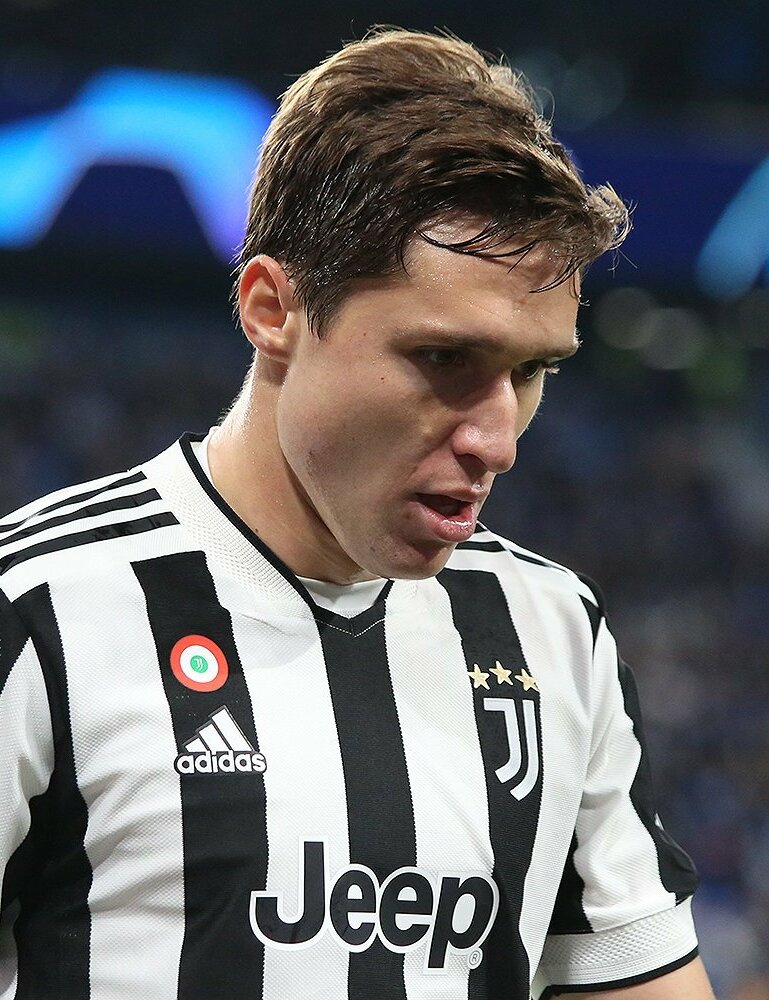
เฟเดรีโก กีเอซา

| name = เฟเดรีโก กีเอซา
| image = Federico Chiesa vs Zenit 2021-10-20 (cropped2).jpg
| caption = กีเอซาในปี 2021
| fullname = เฟเดรีโก กีเอซา
| birth_place = อิตาลี่
| height = 1.75 เมตร
| position = กองกลาง#ปีก|ปีก / กองหน้า
| currentclub = สโมสรฟุตบอลลิเวอร์พูล|ลิเวอร์พูล
| clubnumber = 14
| youthyears1 = 2002–2007
| youthclubs1 = เซตติญญาเนเซ
| youthyears2 = 2007–2016
| youthclubs2 = สโมสรฟุตบอลฟีออเรนตีนา|ฟีออเรนตีนา
| years1 = 2016–2022
| clubs1 = สโมสรฟุตบอลฟีออเรนตีนา|ฟีออเรนตีนา
| caps1 = 137
| goals1 = 26
| years2 = 2020–2022
| clubs2 = → สโมสรฟุตบอลยูเวนตุส|ยูเวนตุส (ยืม)
| caps2 = 44
| goals2 = 10
| years3 = 2022–2024
| clubs3 = สโมสรฟุตบอลยูเวนตุส|ยูเวนตุส
| caps3 = 54
| goals3 = 11
| years4 = 2024–
| clubs4 = สโมสรฟุตบอลลิเวอร์พูล|ลิเวอร์พูล
| caps4 = 1
| goals4 = 0
| nationalyears1 = 2015–2016
| nationalteam1 = ฟุตบอลทีมชาติอิตาลีรุ่นอายุไม่เกิน 19 ปี|อิตาลี อายุไม่เกิน 19 ปี
| nationalcaps1 = 3
| nationalgoals1 = 0
| nationalyears2 = 2016
| nationalteam2 = ฟุตบอลทีมชาติอิตาลีรุ่นอายุไม่เกิน 20 ปี|อิตาลี อายุไม่เกิน 20 ปี
| nationalcaps2 = 5
| nationalgoals2 = 0
| nationalyears3 = 2017–2019
| nationalteam3 = ฟุตบอลทีมชาติอิตาลีรุ่นอายุไม่เกิน 21 ปี|อิตาลี อายุไม่เกิน 21 ปี
| nationalcaps3 = 14
| nationalgoals3 = 6
| nationalyears4 = 2018–
| nationalteam4 = ฟุตบอลทีมชาติอิตาลี|อิตาลี
| nationalcaps4 = 44
| nationalgoals4 = 7
เฟเดรีโก กีเอซา (, ; เกิด 25 ตุลาคม ค.ศ. 1997) เป็นนักฟุตบอลอาชีพชาวอิตาลี โดยเขาสามารถลงเล่นได้ในตำแหน่งกองกลาง|ปีกซ้ายและปีกขวาและกองหน้า ปัจจุบันเขาลงเล่นให้กับสโมสรฟุตบอลลิเวอร์พูล|ลิเวอร์พูล ในพรีเมียร์ลีก และฟุตบอลทีมชาติอิตาลี|ทีมชาติอิตาลี
เคียซ่า ยังเป็นบุตรชายของเอนรีโก กีเอซา อดีตนักฟุตบอลชาวอิตาลี ที่ลงเล่นให้กับสโมสรหลายทีมในเซเรียอา เช่น อูนีโอเนกัลโชซัมป์โดเรีย|ซัมป์โดเรีย ปาร์มากัลโช 1913|ปาร์มา สโมสรฟุตบอลฟีออเรนตีนา|ฟีออเรนตีนา
เมื่อวันที่ 28 สิงหาคม ค.ศ.2024 ฟาบรีซีโอ โรมาโน นักข่าวสายกีฬาชาวอิตาลี เจ้าของวลี "Here we go" รายงานว่าสโมสรฟุตบอลลิเวอร์พูล|ลิเวอร์พูล สโมสรในพรีเมียร์ลีก ได้ปิดดีลคว้าตัวกีเอซา ด้วยค่าตัว 13 ล้านยูโร หรือ 10.9 ล้านปอนด์ (ประมาณ 492 ล้านบาท) บวกกับแอดออน เซ็นสัญญายาวถึงปี 2028
== ทีมชาติ ==
=== ชุดใหญ่ ===
แม้ว่าจะถูกเรียกติดทีมชาติในเดือนมีนาคม ค.ศ. 2017 กีเอซาถูกเลือกติดฟุตบอลทีมชาติอิตาลี|ทีมชาติอิตาลีชุดใหญ่ภายใต้การคุมทีมของGian Piero Ventura|จัน ปีเอโร เวนตูราในนัดกระชับมิตรที่พบกับฟุตบอลทีมชาติซานมารีโน|ซานมารีโนที่Stadio Carlo Castellani|เอมโปลีเมื่อวันที่ 31 พฤษภาคม เขาได้ลงเล่นนัดแรกให้กับทีมชาติอย่างไม่เป็นทางการในนัดนั้น ช่วยให้อิตาลีเอาชนะไปได้ถึง 8–0
เดือนมีนาคม ค.ศ. 2018 เขาถูกเรียกติดทีมชาติครั้งแรกในการแข่งขันอย่างเป็นทางการ ภายใต้การคุมทีมของลุยจี ดี บาโจ ในนัดกระชับมิตรที่พบกับฟุตบอลทีมชาติอาร์เจนตินา|อาร์เจนตินาและฟุตบอลทีมชาติอังกฤษ|อังกฤษ ต่อมาวันที่ 23 มีนาคม เขาได้ลงเล่นในเกมอย่างเป็นทางการเป็นครั้งแรกในนัดที่พบกับอาร์เจนตินา ซึ่งอิตาลีพ่ายแพ้ไป 2–0
เขาทำประตูแรกในนามทีมชาติเมื่อวันที่ 18 พฤศจิกายน ในนัดที่เปิดบ้านเอาชนะฟุตบอลทีมชาติอาร์มีเนีย|อาร์มีเนีย 9–1 ในนัดสุดท้ายของฟุตบอลชิงแชมป์แห่งชาติยุโรป 2020 รอบคัดเลือกภายใต้การคุมทีมของโรแบร์โต มันชีนี ซึ่งในนัดนั้น เขาทำแอสซิสต์ให้กับชีโร อิมโมบีเล และRiccardo Orsolini|ริกการ์โด ออร์โซลีนี
เดือนมิถุนายน ค.ศ. 2021 กีเอซามีชื่อติดทีมชาติชุดลุยศึกฟุตบอลชิงแชมป์แห่งชาติยุโรป 2020 เขาได้รับรางวัลผู้เล่นยอดเยี่ยมประจำนัดจากยูฟ่าในนัดสุดท้ายของรอบแบ่งกลุ่มที่อิตาลีเอาชนะฟุตบอลทีมชาติเวลส์|เวลส์ 1–0 ทำให้อิตาลีผ่านเข้ารอบด้วยการเป็นแชมป์กลุ่ม
== เกียรติประวัติ ==
ยูเวนตุส
* โกปปาอีตาเลีย: โกปปาอีตาเลีย ฤดูกาล 2020–21|2020–21
* ซูแปร์โกปปาอีตาเลียนา: ซูแปร์โกปปาอีตาเลียนา 2020|2020
== อ้างอิง ==
== แหล่งข้อมูลอื่น ==
* Lega Serie A Profile
* Federico Chiesa – UEFA.com
* FIGC Profile
หมวดหมู่:บุคคลจากเจโนวา
หมวดหมู่:นักฟุตบอลชาวอิตาลี
หมวดหมู่:นักฟุตบอลทีมชาติอิตาลี
หมวดหมู่:กองกลางฟุตบอล
หมวดหมู่:ปีกฟุตบอล
หมวดหมู่:กองหน้าฟุตบอล
หมวดหมู่:ผู้เล่นสโมสรฟุตบอลฟีออเรนตีนา
หมวดหมู่:ผู้เล่นสโมสรฟุตบอลยูเวนตุส
หมวดหมู่:ผู้เล่นสโมสรฟุตบอลลิเวอร์พูล
หมวดหมู่:ผู้เล่นในเซเรียอา
หมวดหมู่:ผู้เล่นในฟุตบอลชิงแชมป์แห่งชาติยุโรป 2020
หมวดหมู่:ผู้เล่นในชุดชนะเลิศฟุตบอลชิงแชมป์แห่งชาติยุโรป
หมวดหมู่:ผู้เล่นในฟุตบอลชิงแชมป์แห่งชาติยุโรป 2024